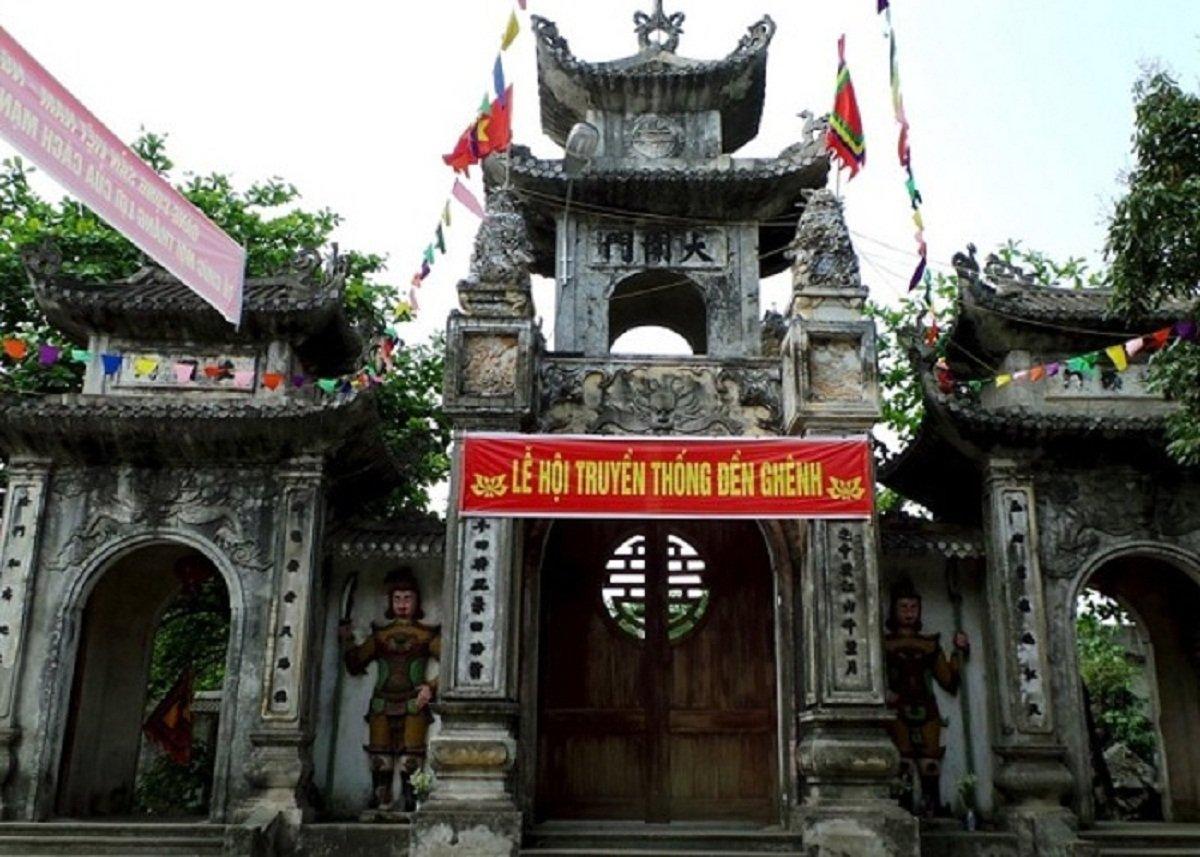
có hai bức tượng được đặt ở trước cổng đền